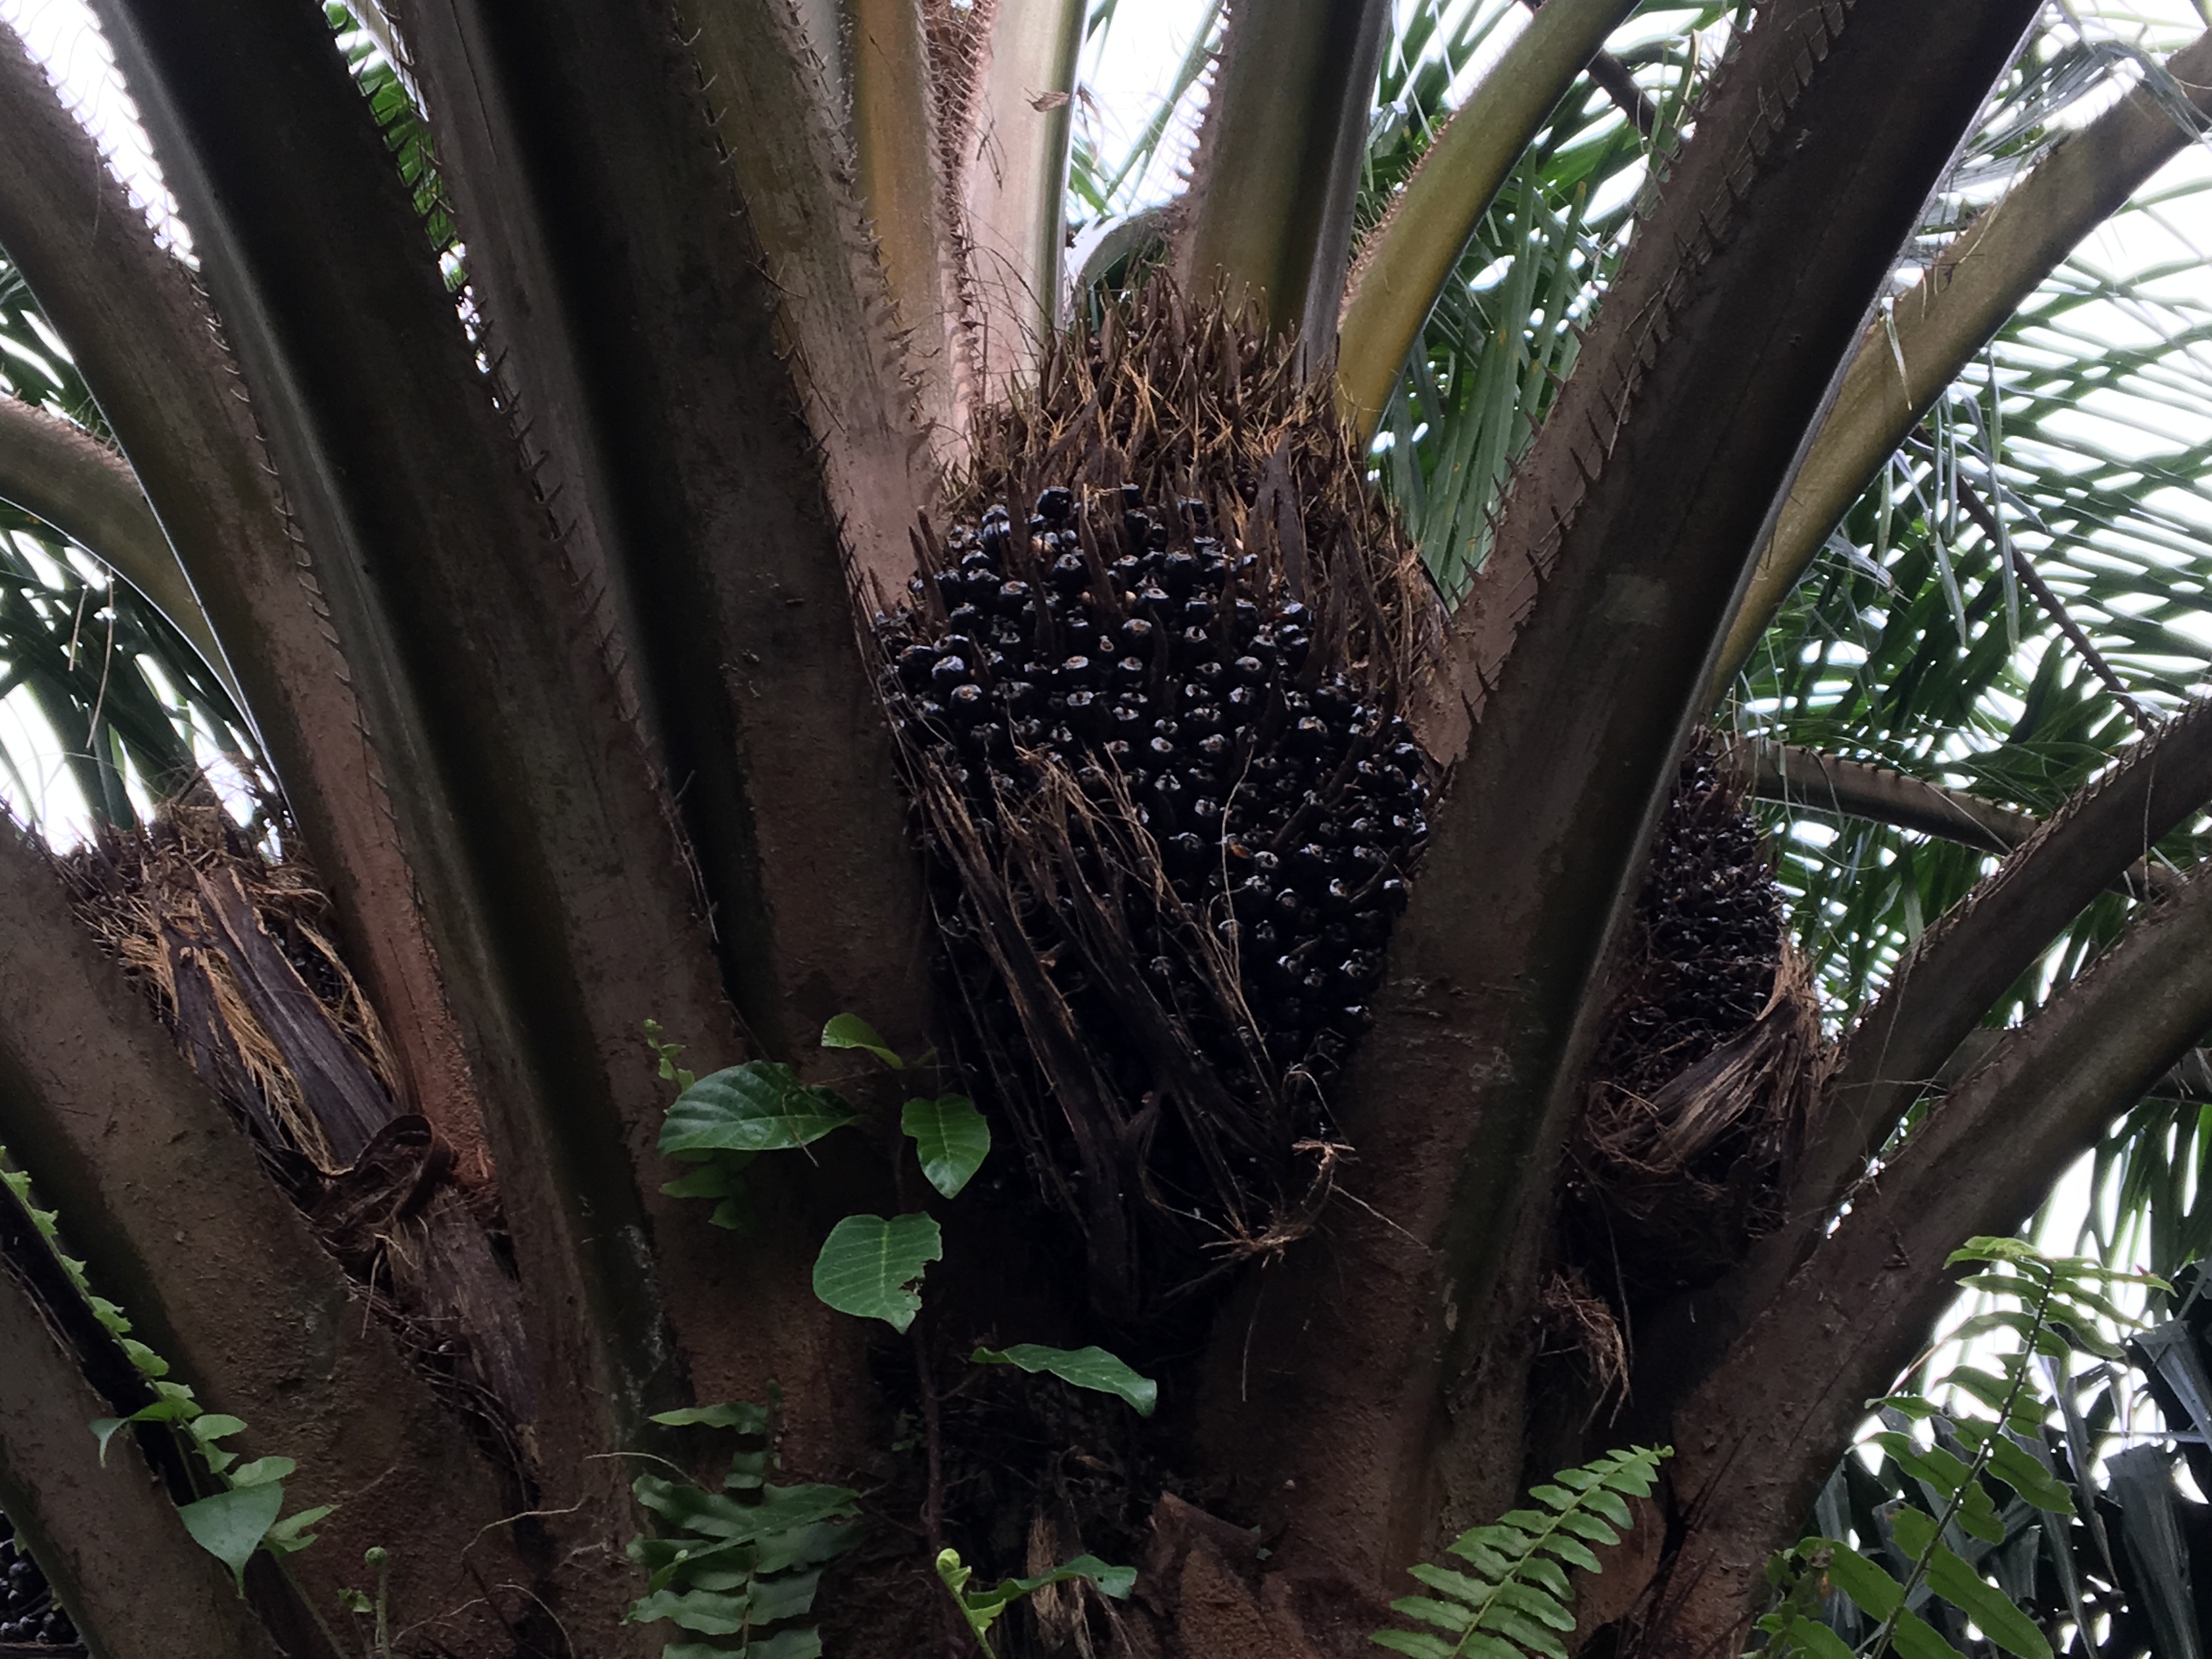
Ripeness: Unripe